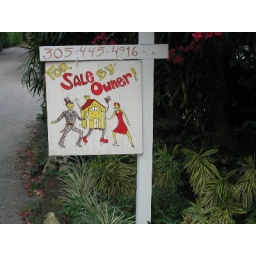
house for sale sign in coconut grove, florida